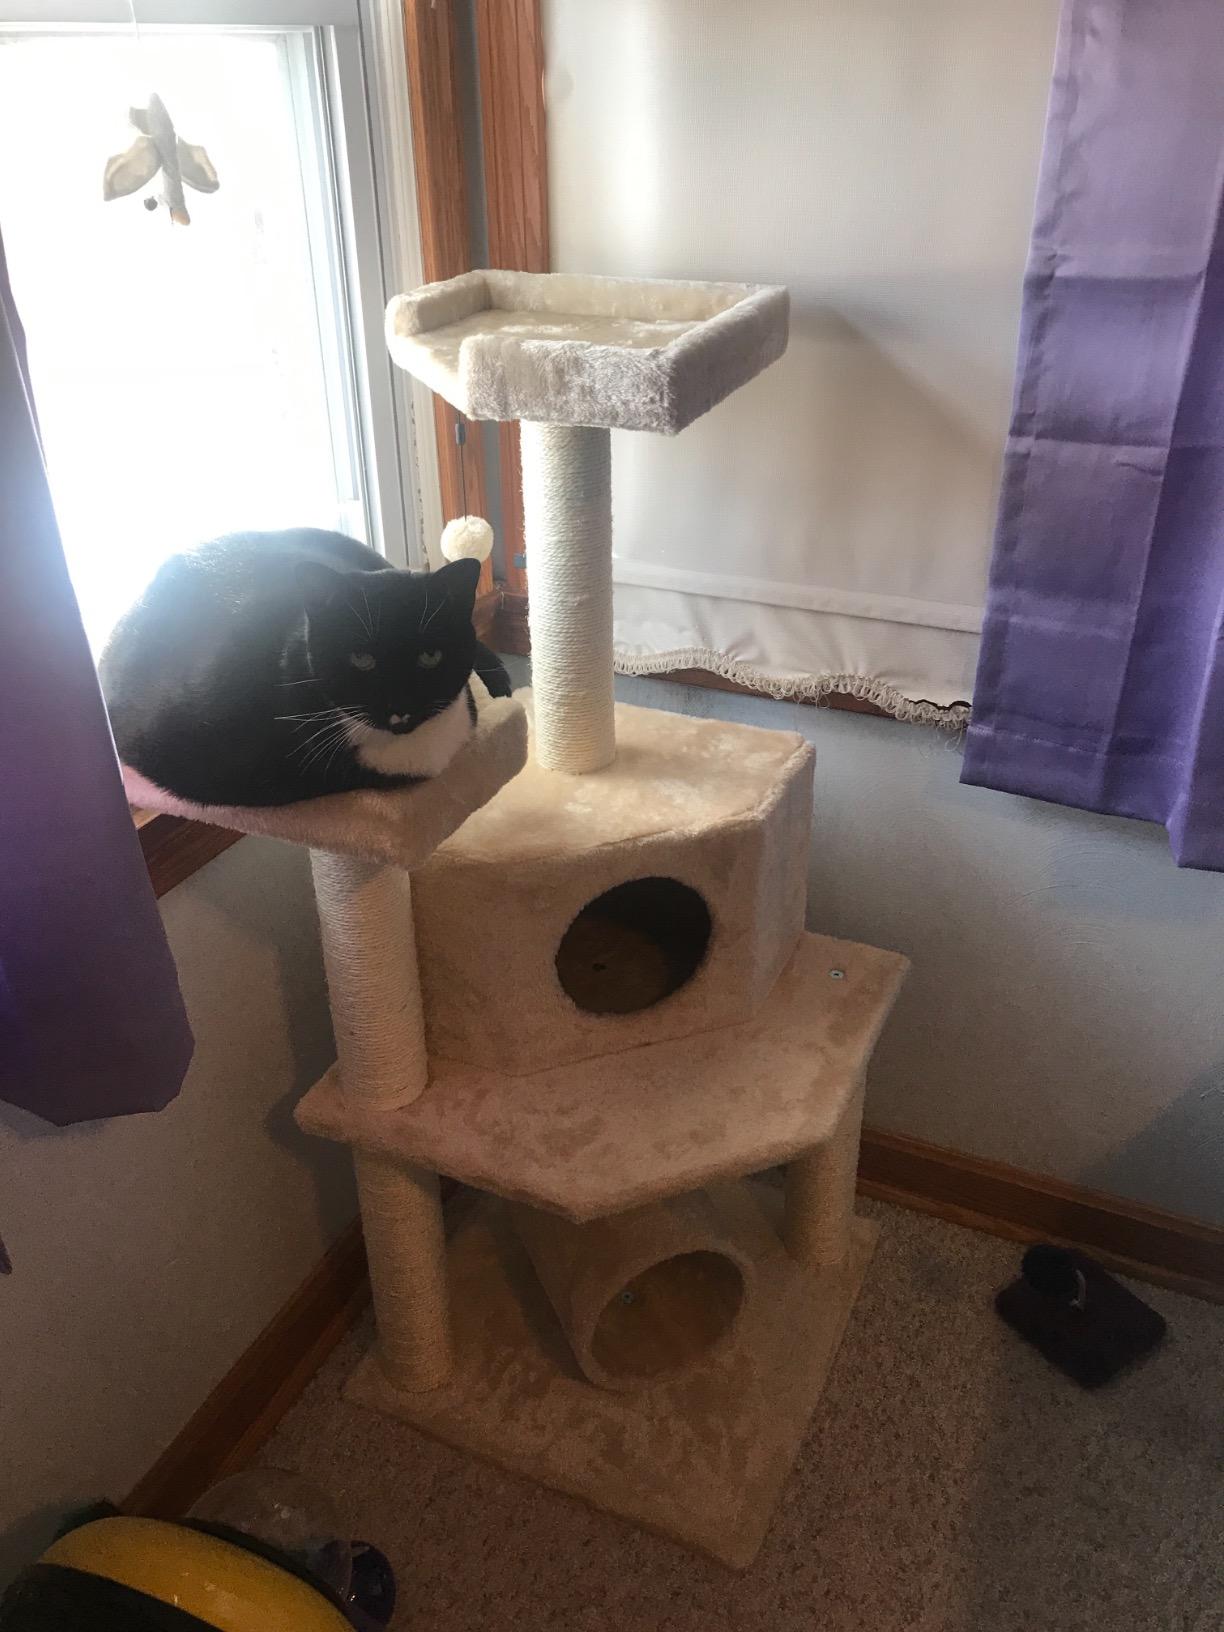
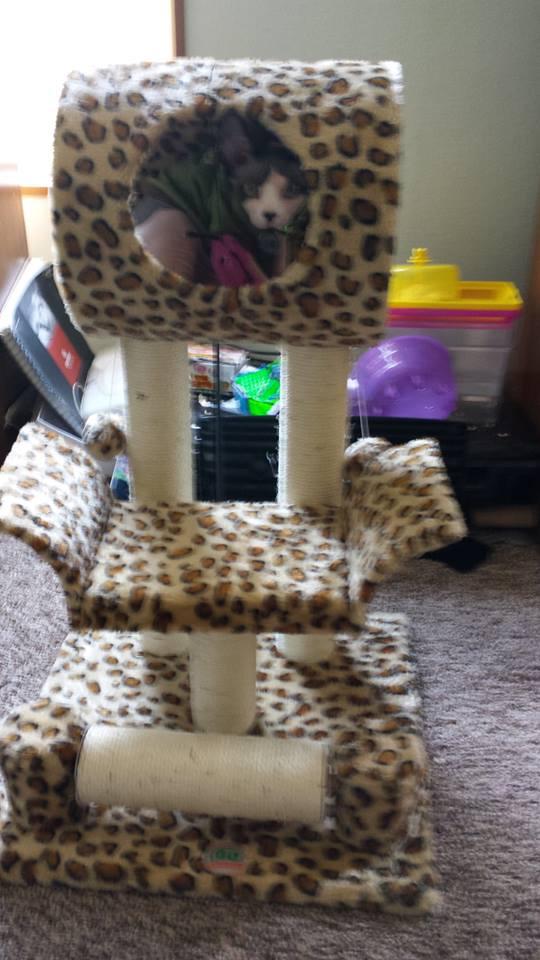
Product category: items_cat tree
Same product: no